Haruka Sawamura

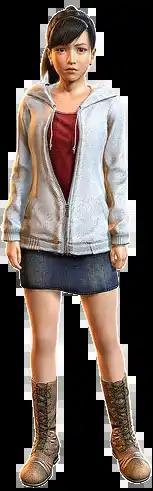
Haruka Sawamura as she appears in "" (2016)

is a main character in Sega's action-adventure game franchise "Like a Dragon" (formerly known as "Yakuza" in English localization). She is introduced in the first "Yakuza" game as a young child searching for her missing mother, while being mysteriously pursued by multiple yakuza clans, including the Tojo Clan. Kazuma Kiryu, the main playable character throughout most of the franchise, protects and assists her during her search for her mother and Haruka is later adopted by him at the end of the first game.